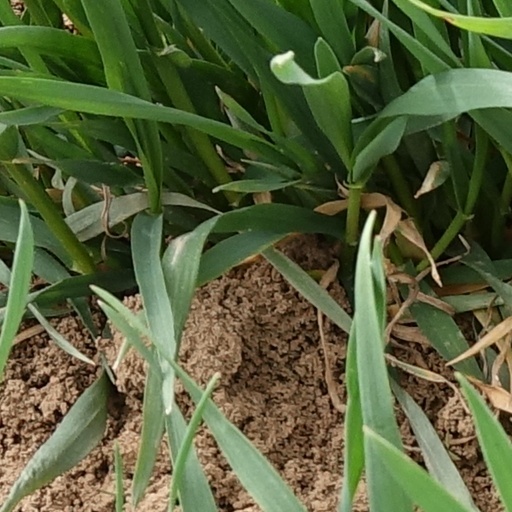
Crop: wheat